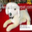
Label: dog